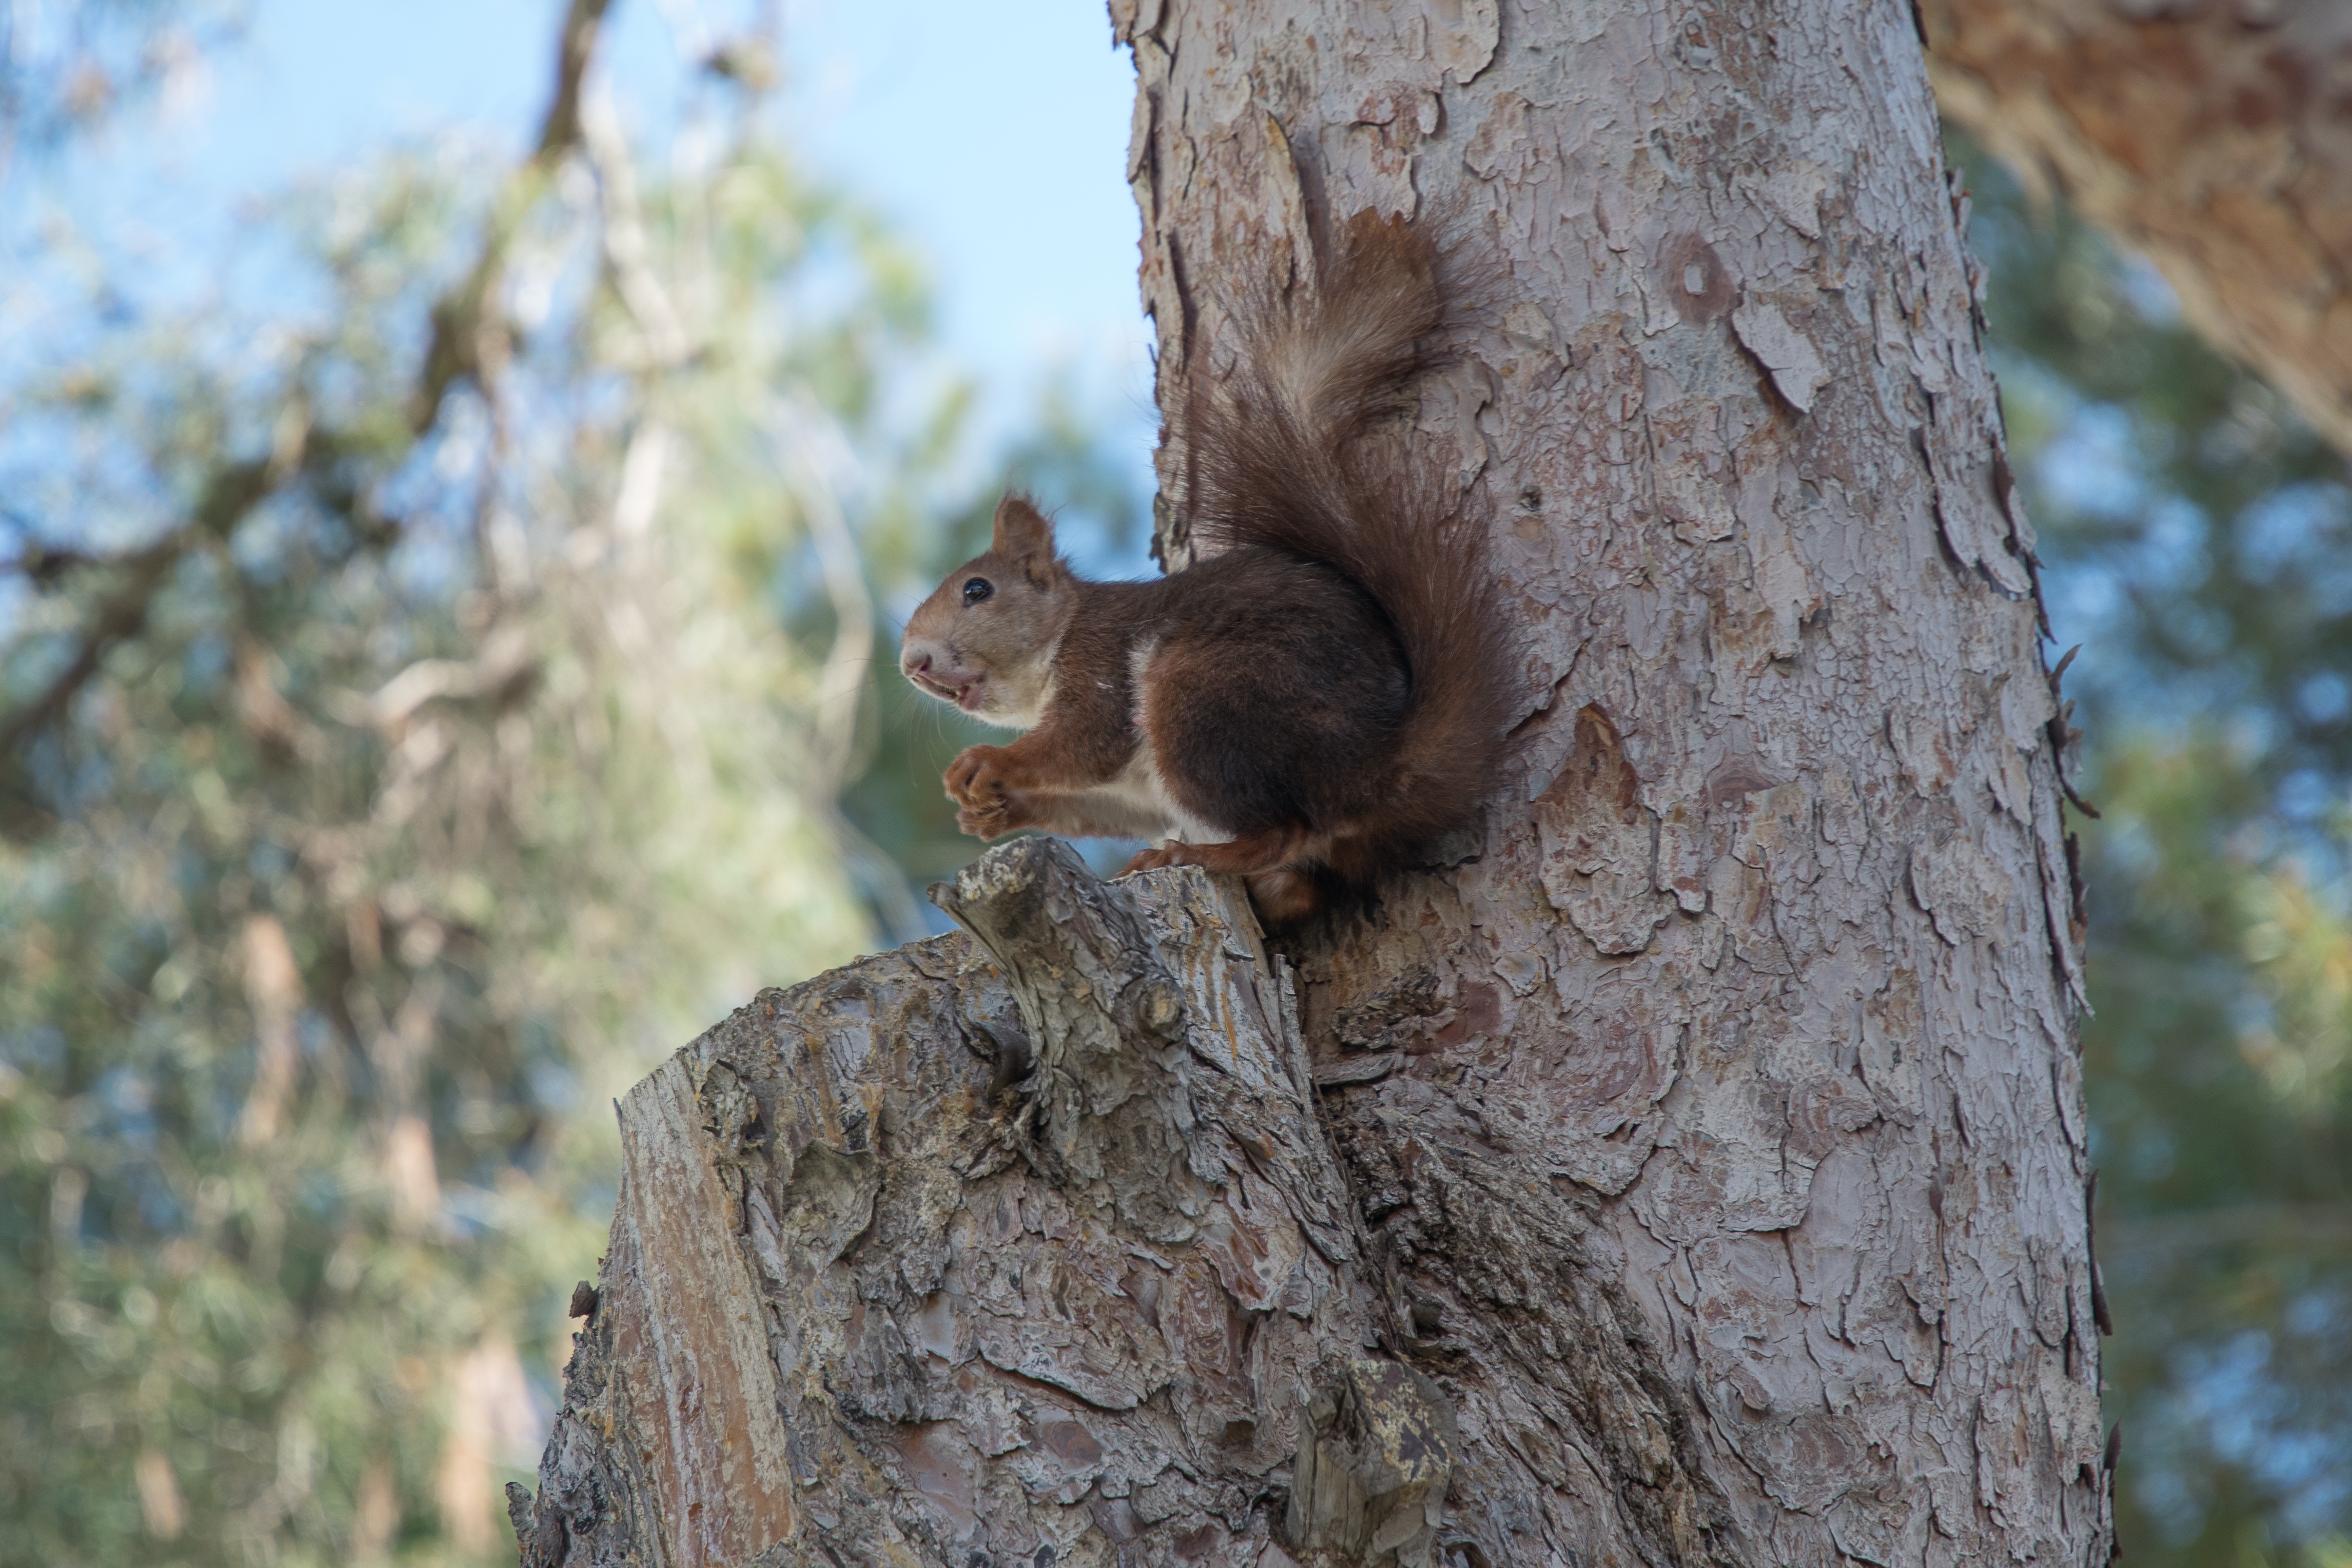
tree, nature, branch, trunk, animal, wildlife, natural, mammal, squirrel, rodent, fauna, vertebrate, woody plant